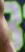
Number: 3